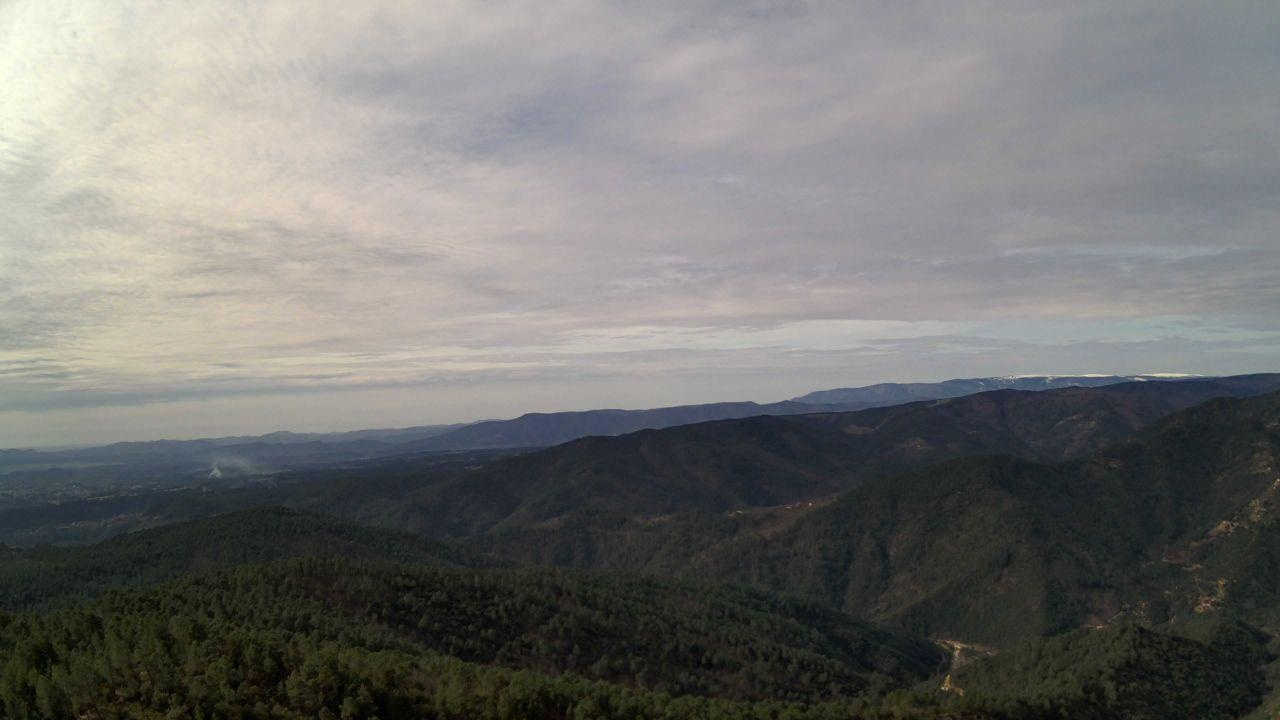
Fire: no
Smoke: yes